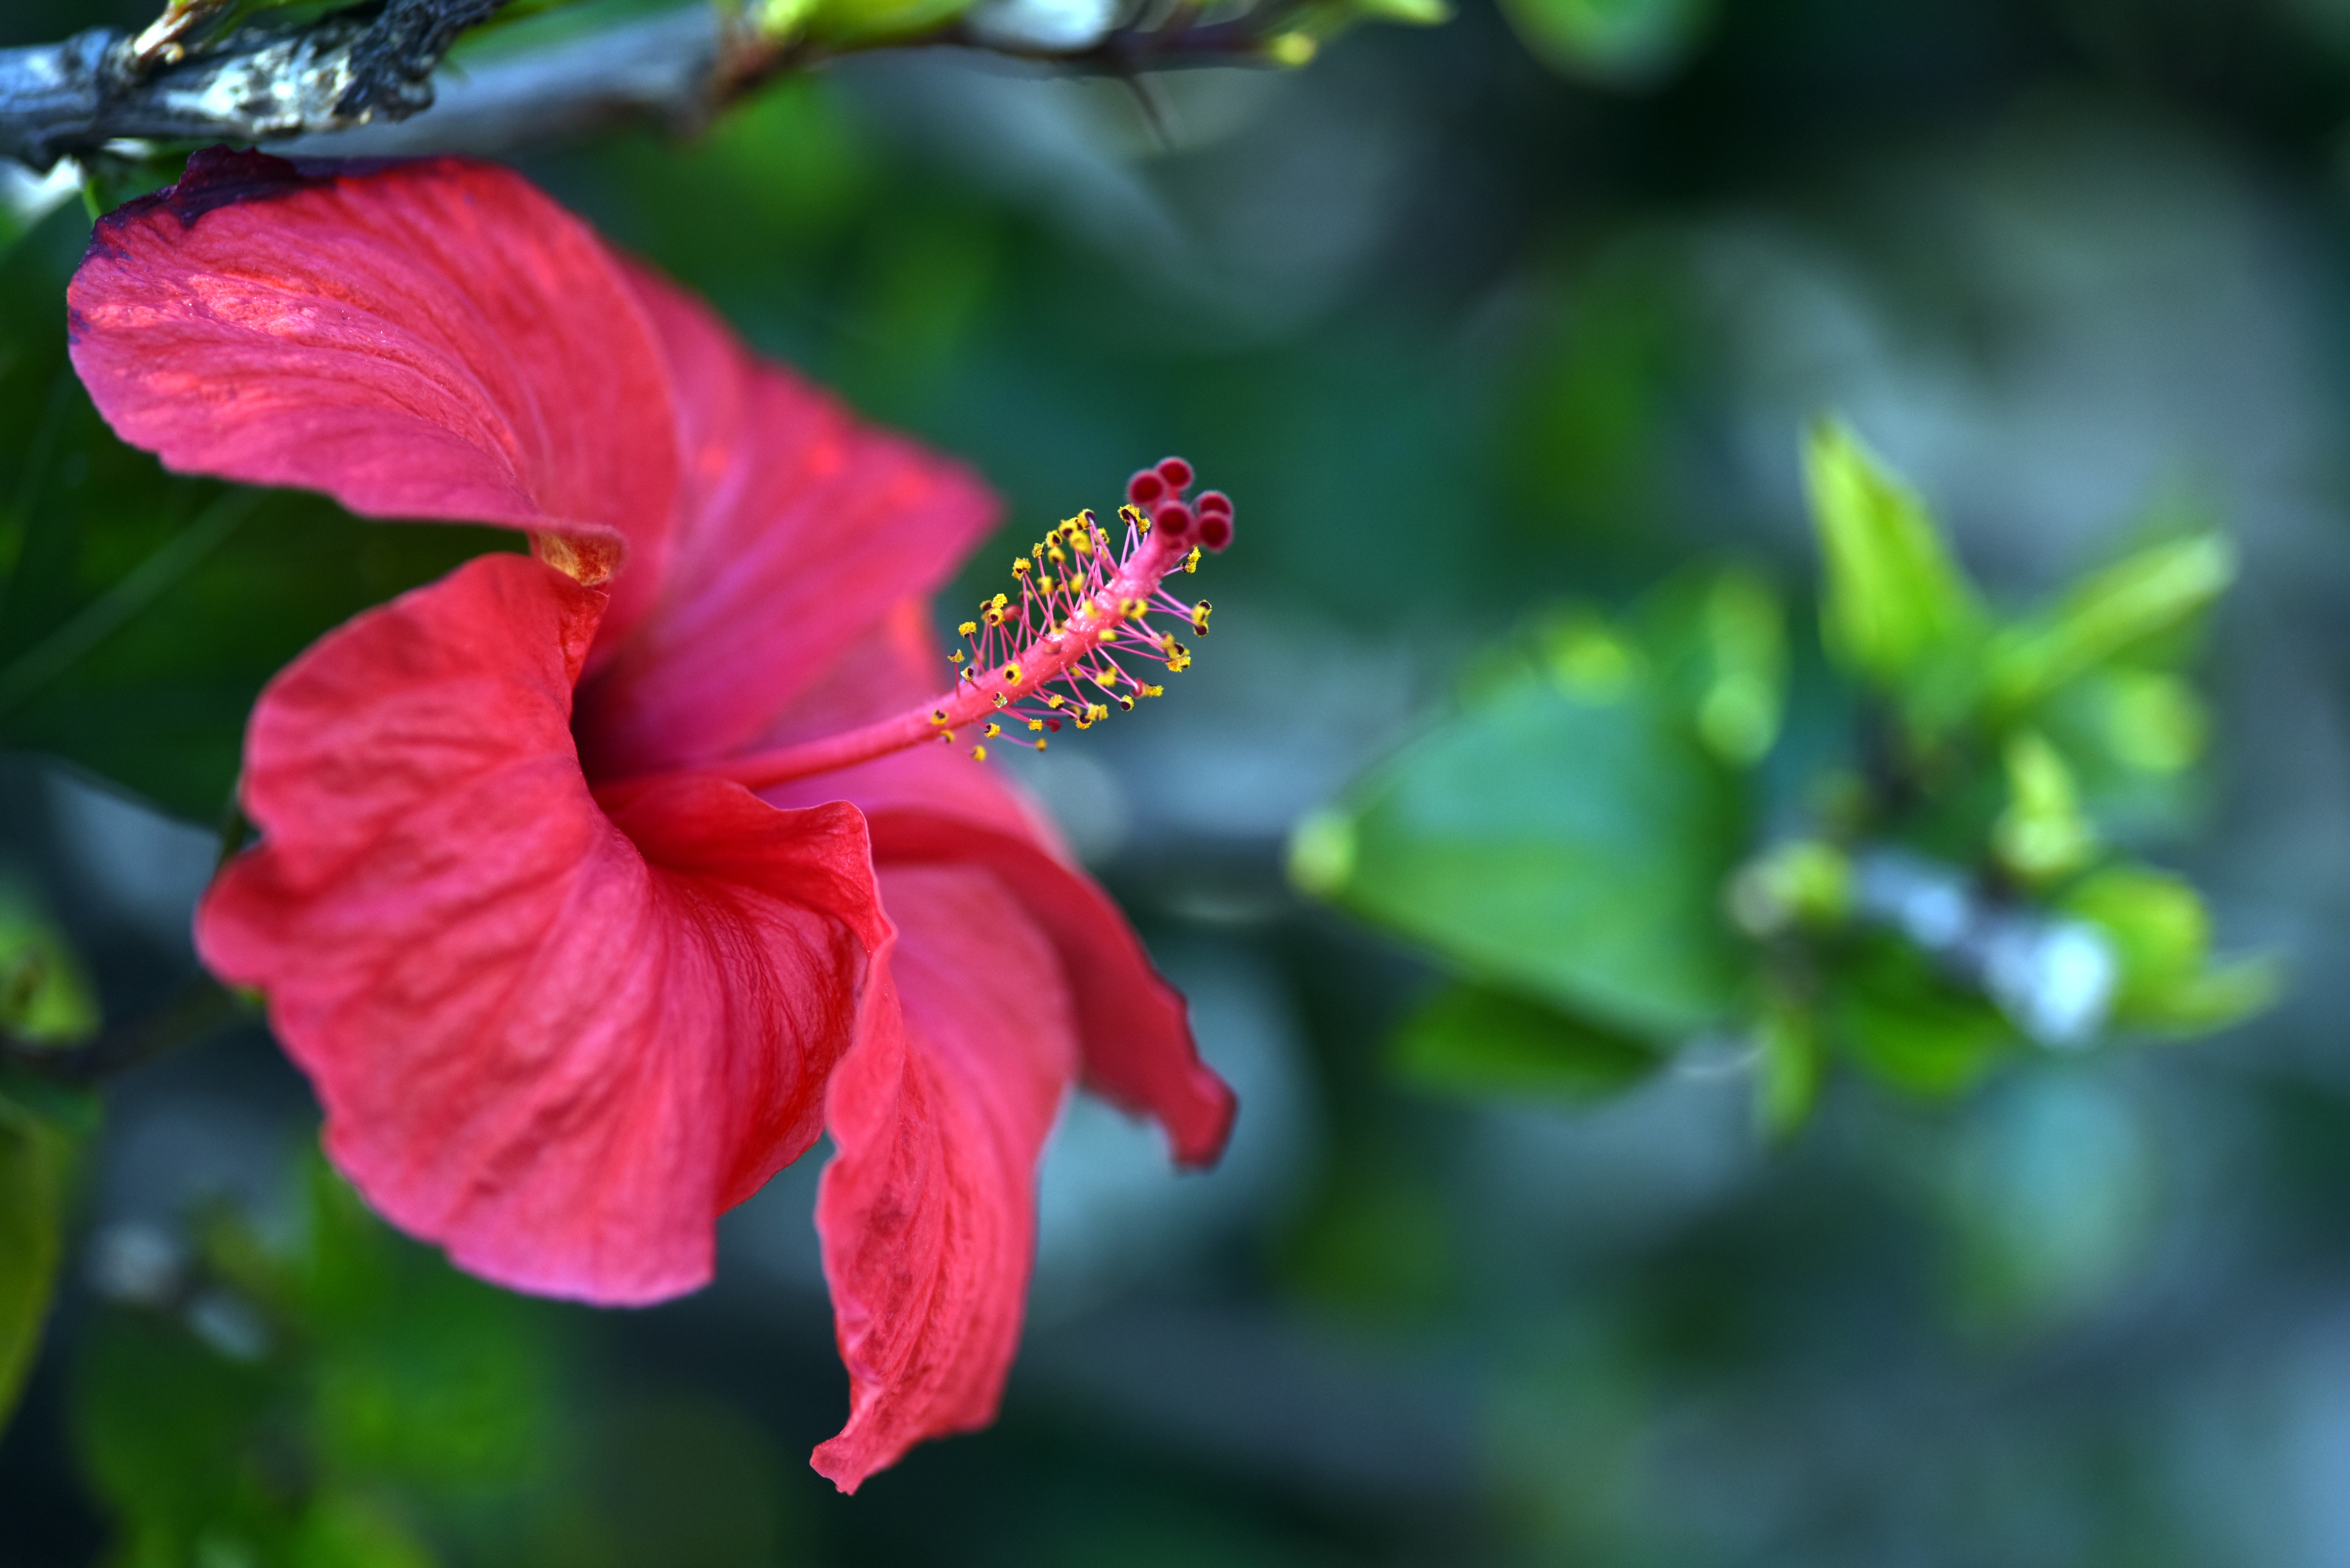
blossom, plant, leaf, flower, petal, red, produce, botany, flora, spain, shrub, pistil, hibiscus, malvales, macro photography, flowering plant, chinese hibiscus, land plant